The Resident (film)

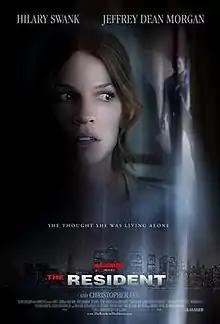
Theatrical release poster

The Resident is a 2011 British thriller film directed by Antti Jokinen and starring Hilary Swank and Jeffrey Dean Morgan. Swank stars as a recently single woman who rents an apartment in New York City and comes to suspect that someone is stalking her. The film also features a cameo from Hammer Films star Christopher Lee, in his first collaboration with the studio since 1976's "To the Devil a Daughter" and his last before his death in 2015.